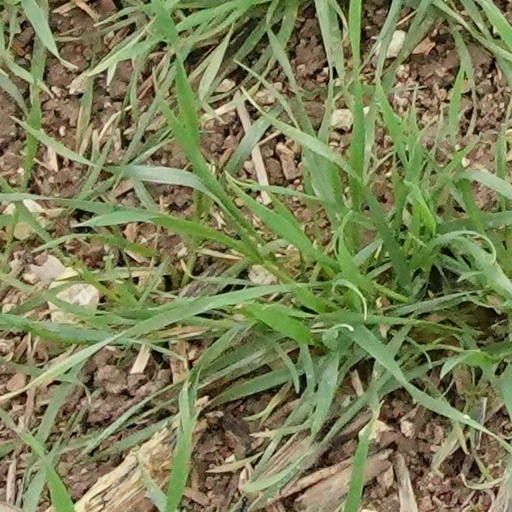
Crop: wheat